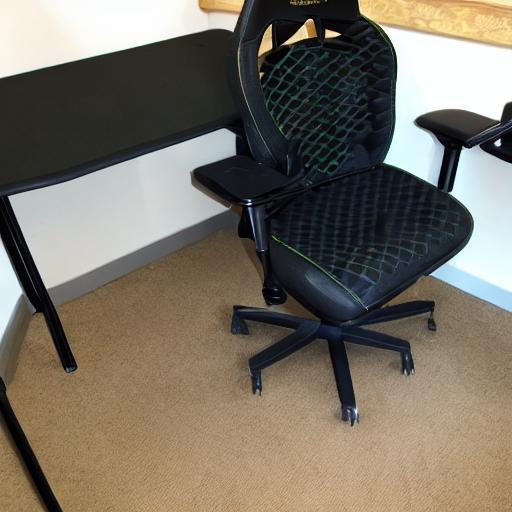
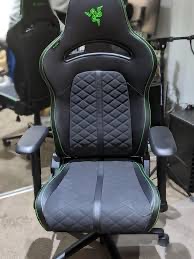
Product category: items_chair
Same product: no